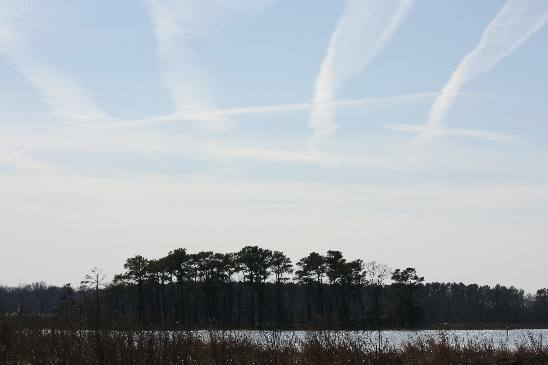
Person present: No